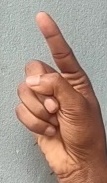
ASL sign: Z